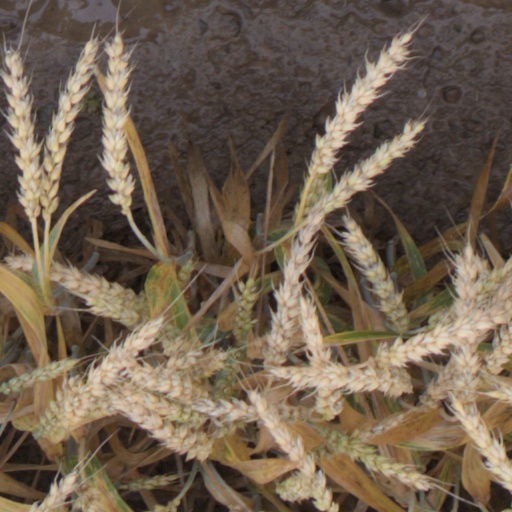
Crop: wheat